Eureka, New Zealand

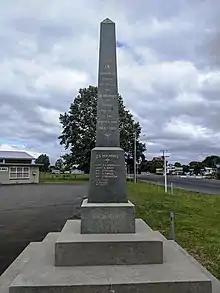
Eureka war memorial

Eureka had a population of 543 in the 2023 New Zealand census, a decrease of 30 people (−5.2%) since the 2018 census, and an increase of 39 people (7.7%) since the 2013 census. There were 264 males and 279 females in 192 dwellings. 2.8% of people identified as LGBTIQ+. There were 111 people (20.4%) aged under 15 years, 96 (17.7%) aged 15 to 29, 270 (49.7%) aged 30 to 64, and 78 (14.4%) aged 65 or older.